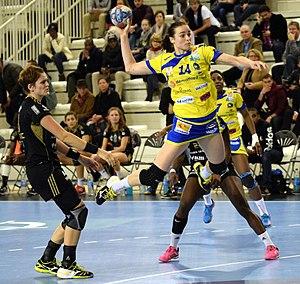
Yvette Broch , lors de la rencontre de la 10e journée en Issy Paris Hand et Metz Handball, le 12 novembre 2014. Au stade Robert Carpentier à Issy les moulineaux.
Yvette Broch, née le 23 décembre 1990 à Monster, est une joueuse internationale néerlandaise de handball, évoluant au poste de pivot. Avec l'équipe des Pays-Bas, elle est notamment vice-championne du monde en 2015.